Ekrixinatosaurus

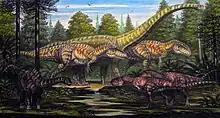
Restoration of "Ekrixinatosaurus" (front right) with contemporary dinosaurs

"Ekrixinatosaurus" was found in the red beds of the Candeleros Formation, which has yielded a wide variety of vertebrates. It shared its environment with the titanosaurian sauropod "Andesaurus" and the rebbachisaurid sauropods "Limaysaurus" and "Nopcsaspondylus". Iguanodont ornithischian remains have reportedly also been found. The carcharodontosaurid "Giganotosaurus" was possibly the apex predator. Smaller predators also inhabited the area, including the dromaeosaurid "Buitreraptor", the alvarezsauroid "Alnashetri", and the basal coelurosaurian "Bicentenaria". Other primitive reptiles lived in the area, such as the primitive snake "Najash", the crocodile "Araripesuchus", along with turtles, fish, pipid frogs and mammals. Pterosaurs also lived in the area, as evidenced by pterosaur tracks. A wide variety of dinosaur trackways have also been found in the Candeleros Formation, suggesting significant activity in the area.